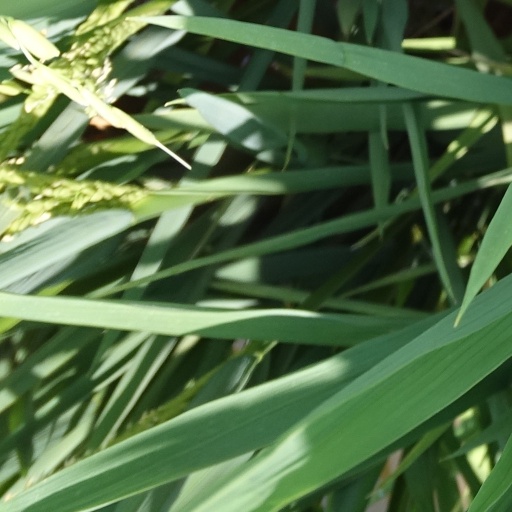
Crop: rice